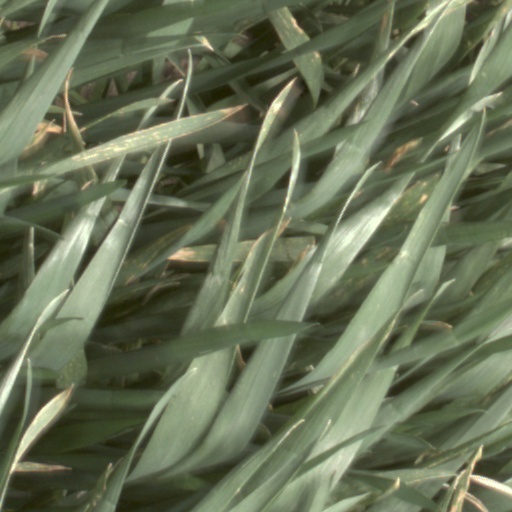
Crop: wheat